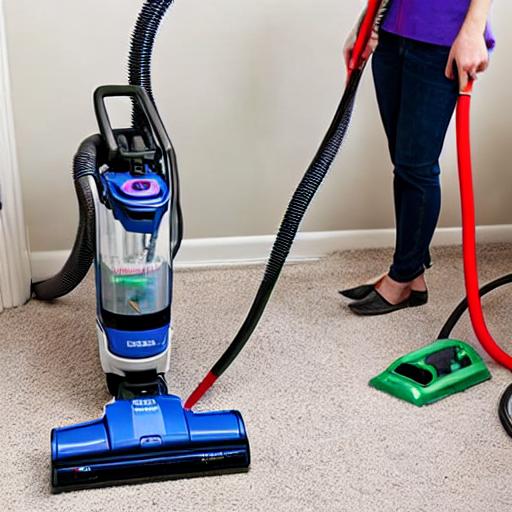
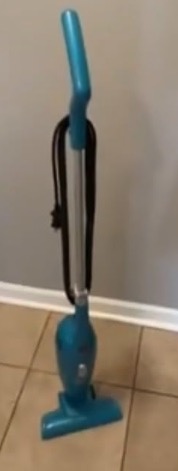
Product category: items_vacuum
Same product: no